Guardian Tales

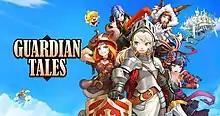
Initial promotional cover

Guardian Tales is a 2020 action role-playing video game developed by Kong Studios and published by the South Korean publisher Kakao Games. The game initially soft-launched in parts of Southeast Asia on February 24, 2020 for iOS and Android and then officially on July 28, 2020, for the rest of the world. A Chinese version published by Bilibili was released on April 27, 2021, and a Japanese version self-published by Kong Studios, in collaboration with Yostar, was released on October 6, 2021. A port for the Nintendo Switch was initially announced in May 2021 and scheduled for release on the later half of the same year, but was quietly delayed to October 4, 2022.